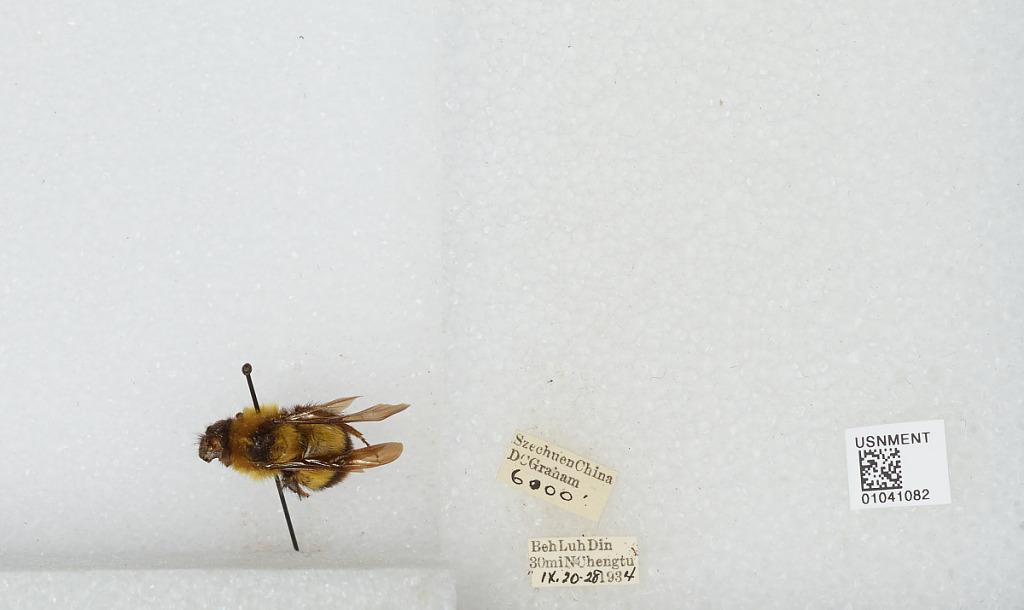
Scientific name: Bombus sp.
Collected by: D. Graham
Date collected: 1934-9-20
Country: China
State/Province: Sichuan
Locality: BehLuhDin 30mi N Chengdu